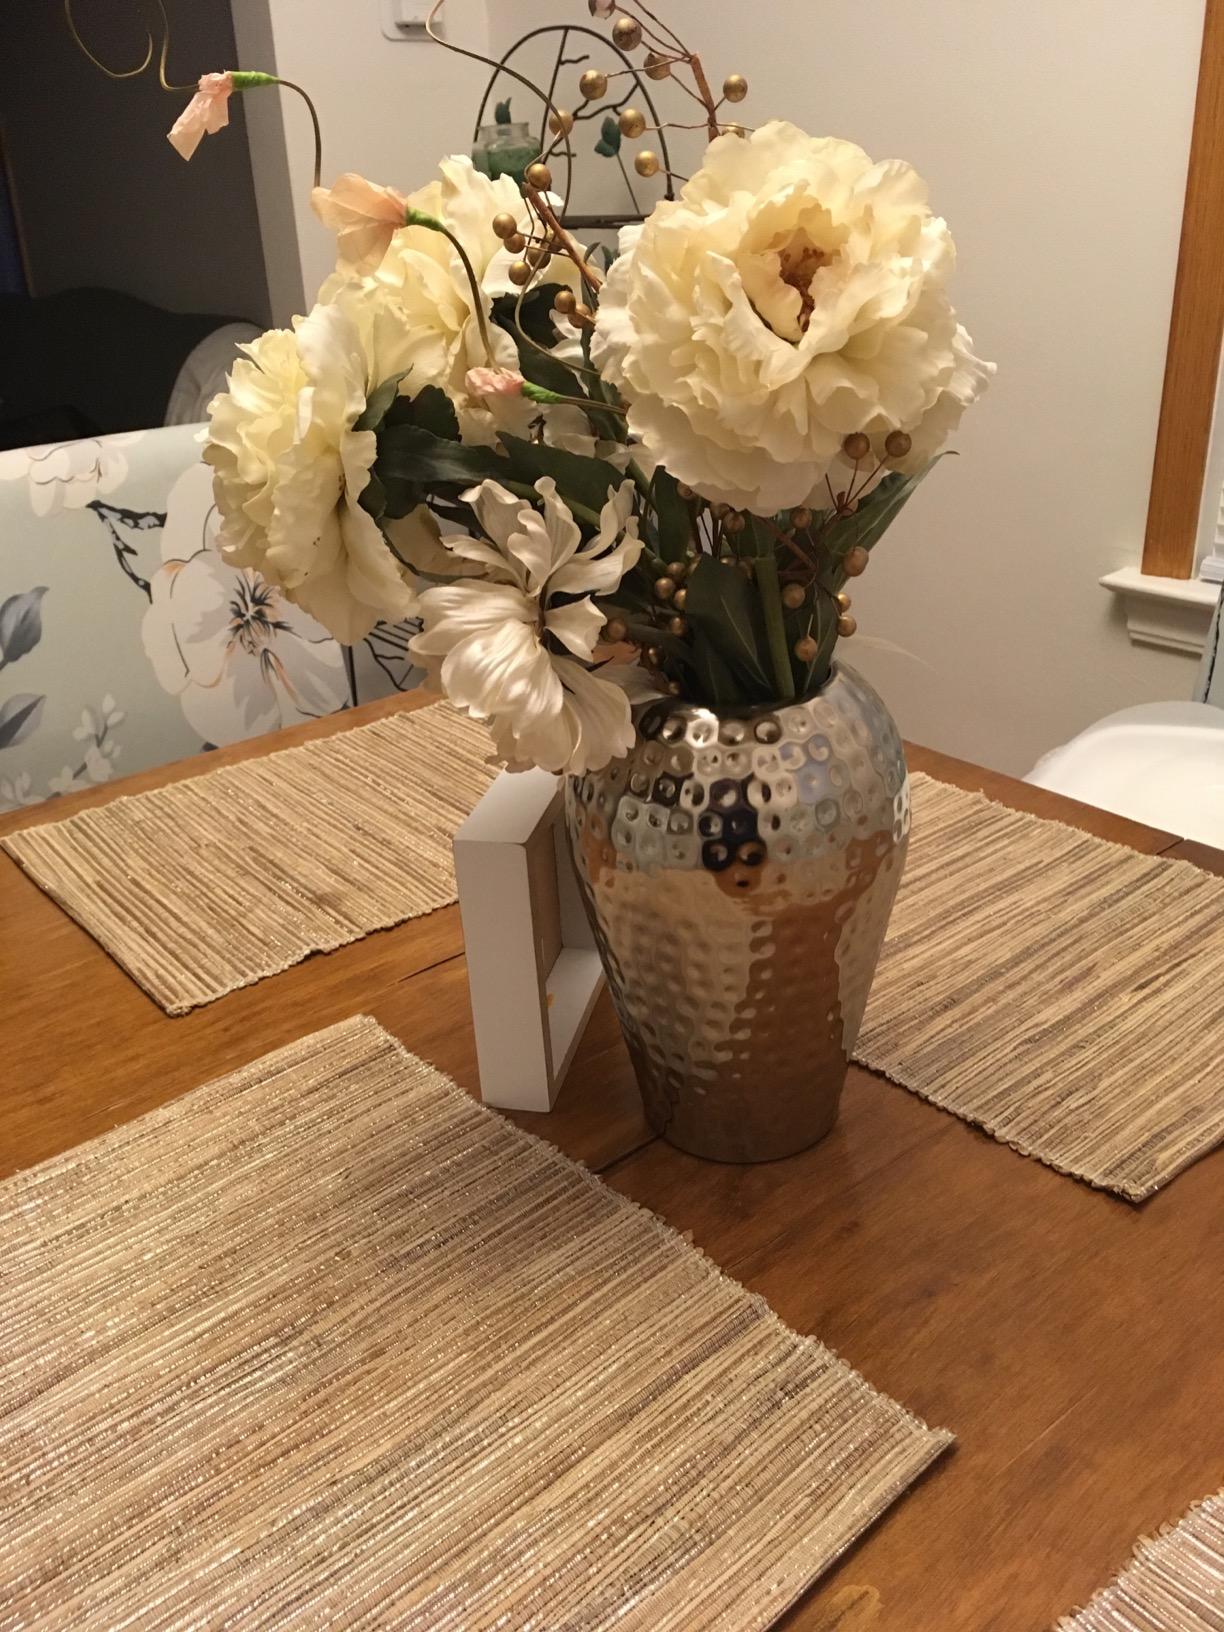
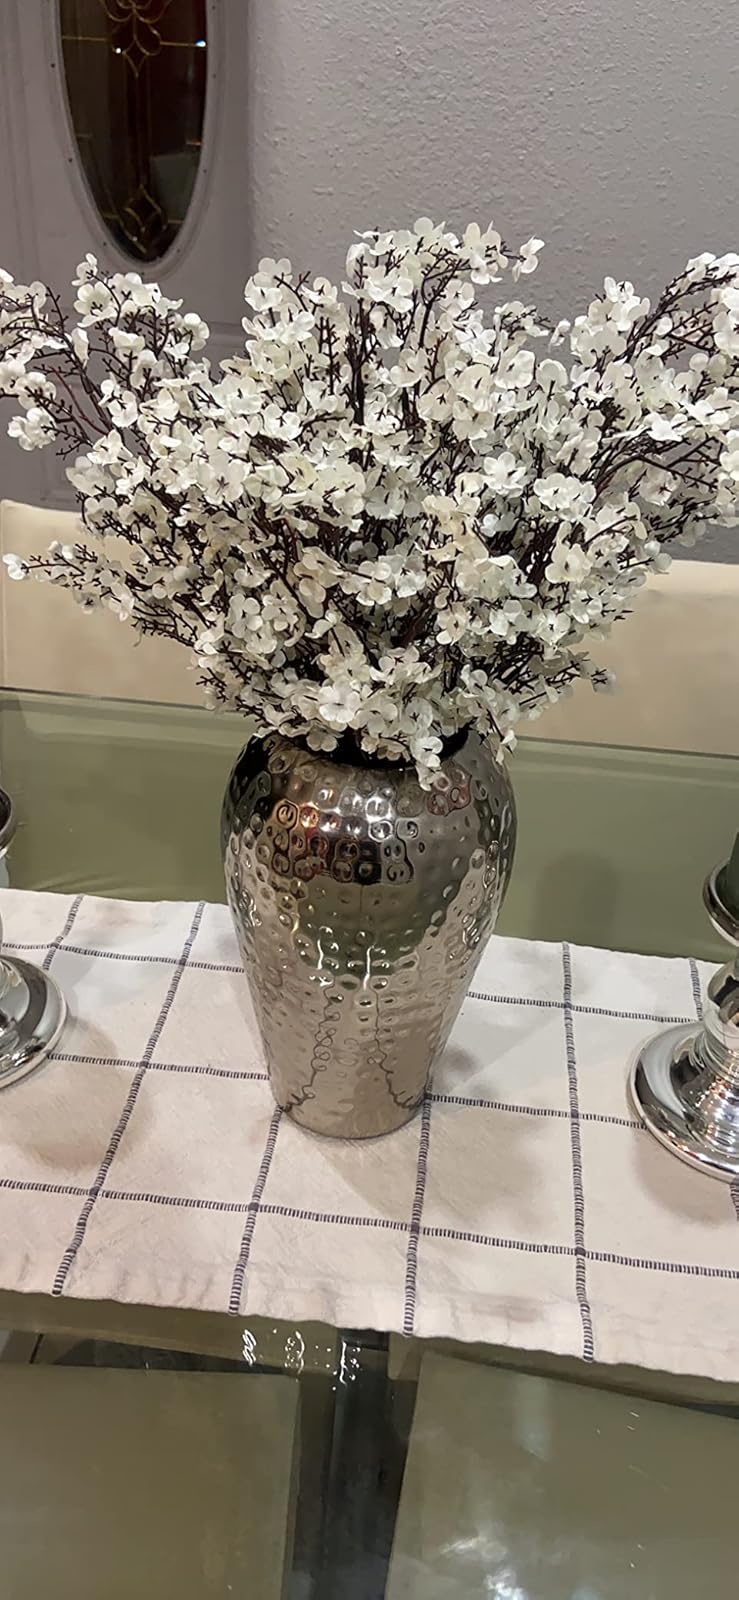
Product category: vase
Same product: yes